Camel hair

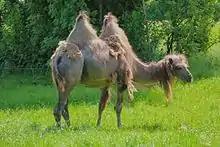
Bactrian camel shedding its hair, Givskud Zoo, Denmark

Each camel can produce approximately five pounds (2.25 kg) of hair a year. Camel hair may be collected by shearing or combing or by hand gathering the fiber that is shed naturally during the six- to eight-week moulting season in late spring.